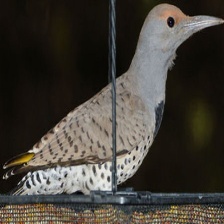
Species: GILDED FLICKER
Scientific name: COLAPTES AURATUS